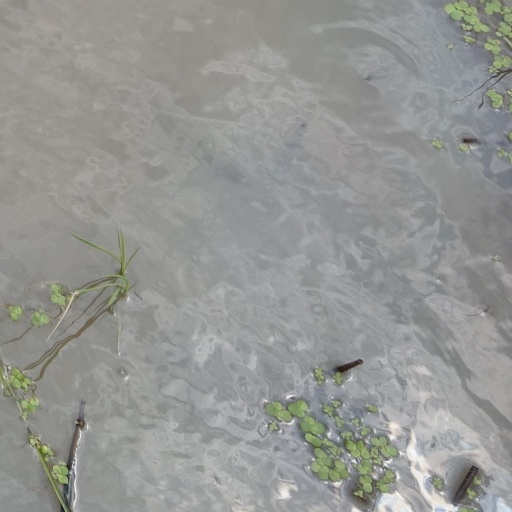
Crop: rice